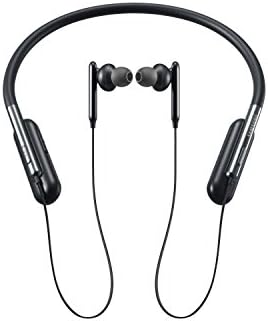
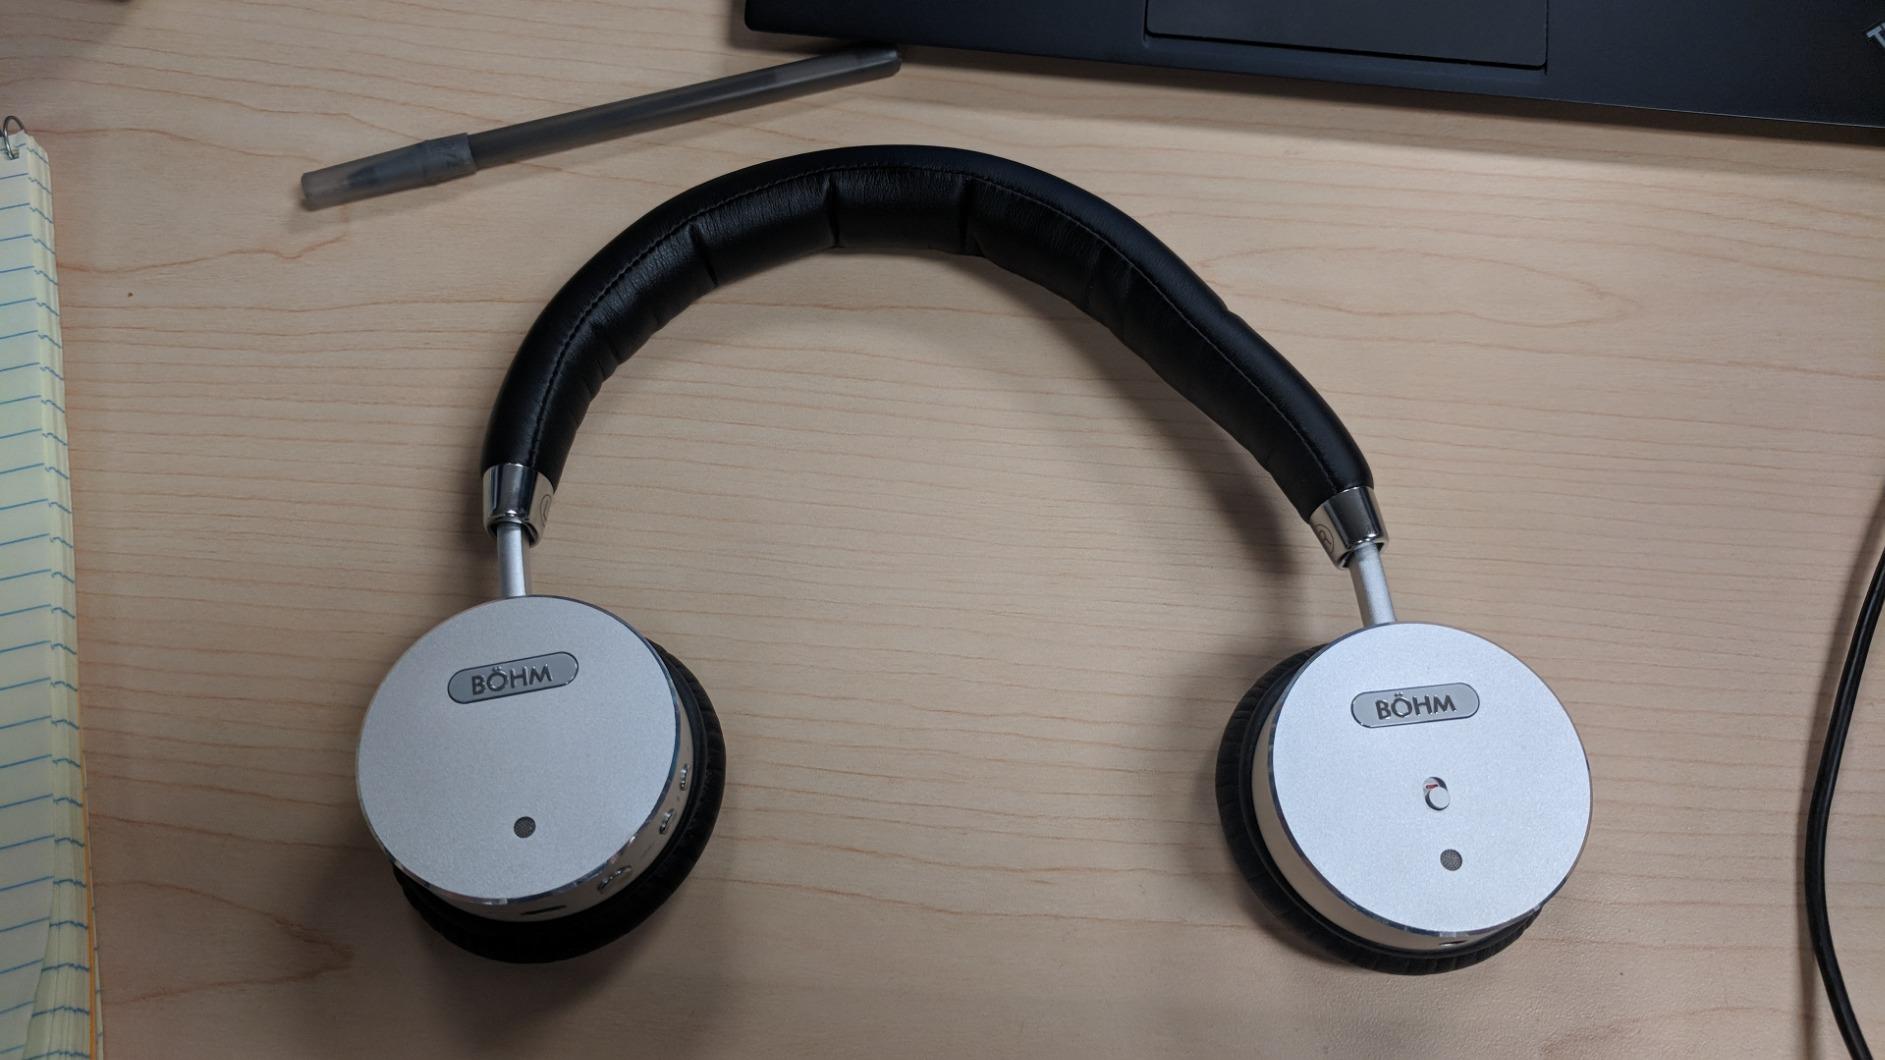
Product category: headphones
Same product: no